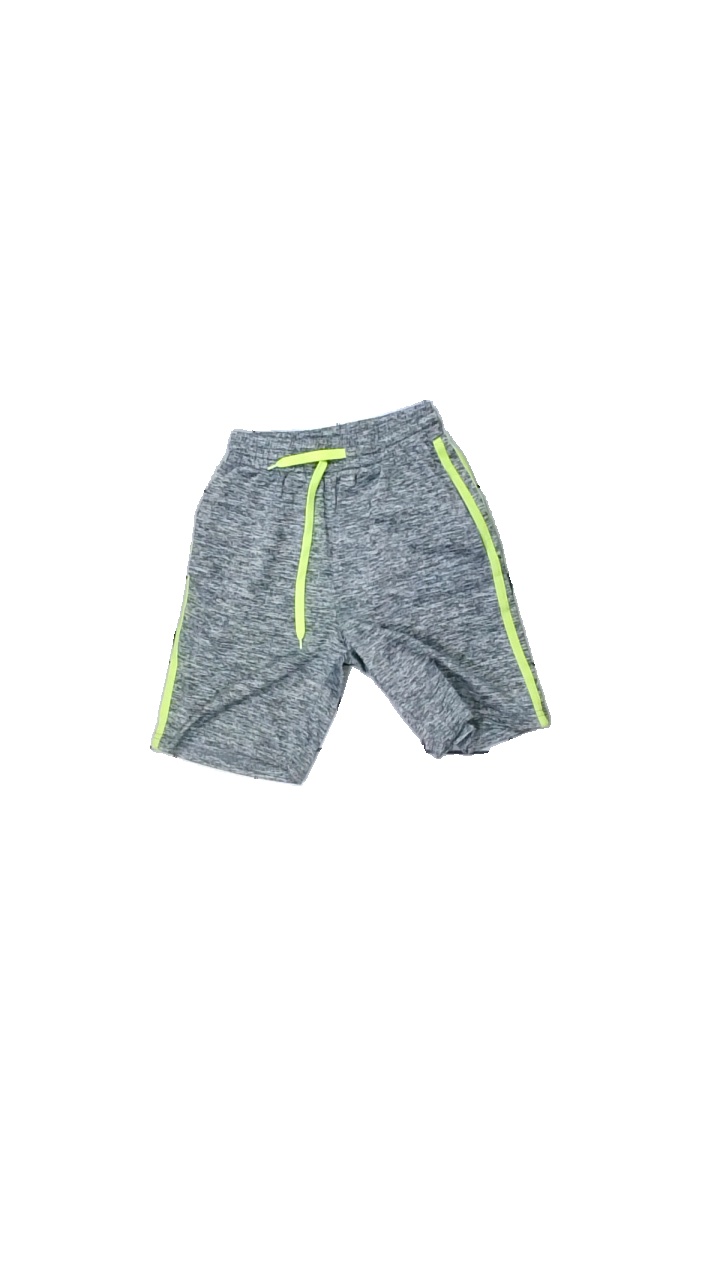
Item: Shorts (Children)
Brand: Little Kids
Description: grå melerade tränings shorts med gröna ränder på sidorna
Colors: Grey, Green
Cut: Regular
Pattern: Other
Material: ?
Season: All
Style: Sports
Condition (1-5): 5
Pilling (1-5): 5
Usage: Reuse
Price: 50-100